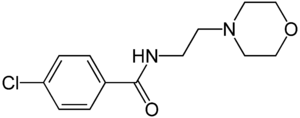
Le moclobémide est une molécule utilisée principalement dans le traitement de la dépression, agissant par inhibition de la monoamine oxydase.